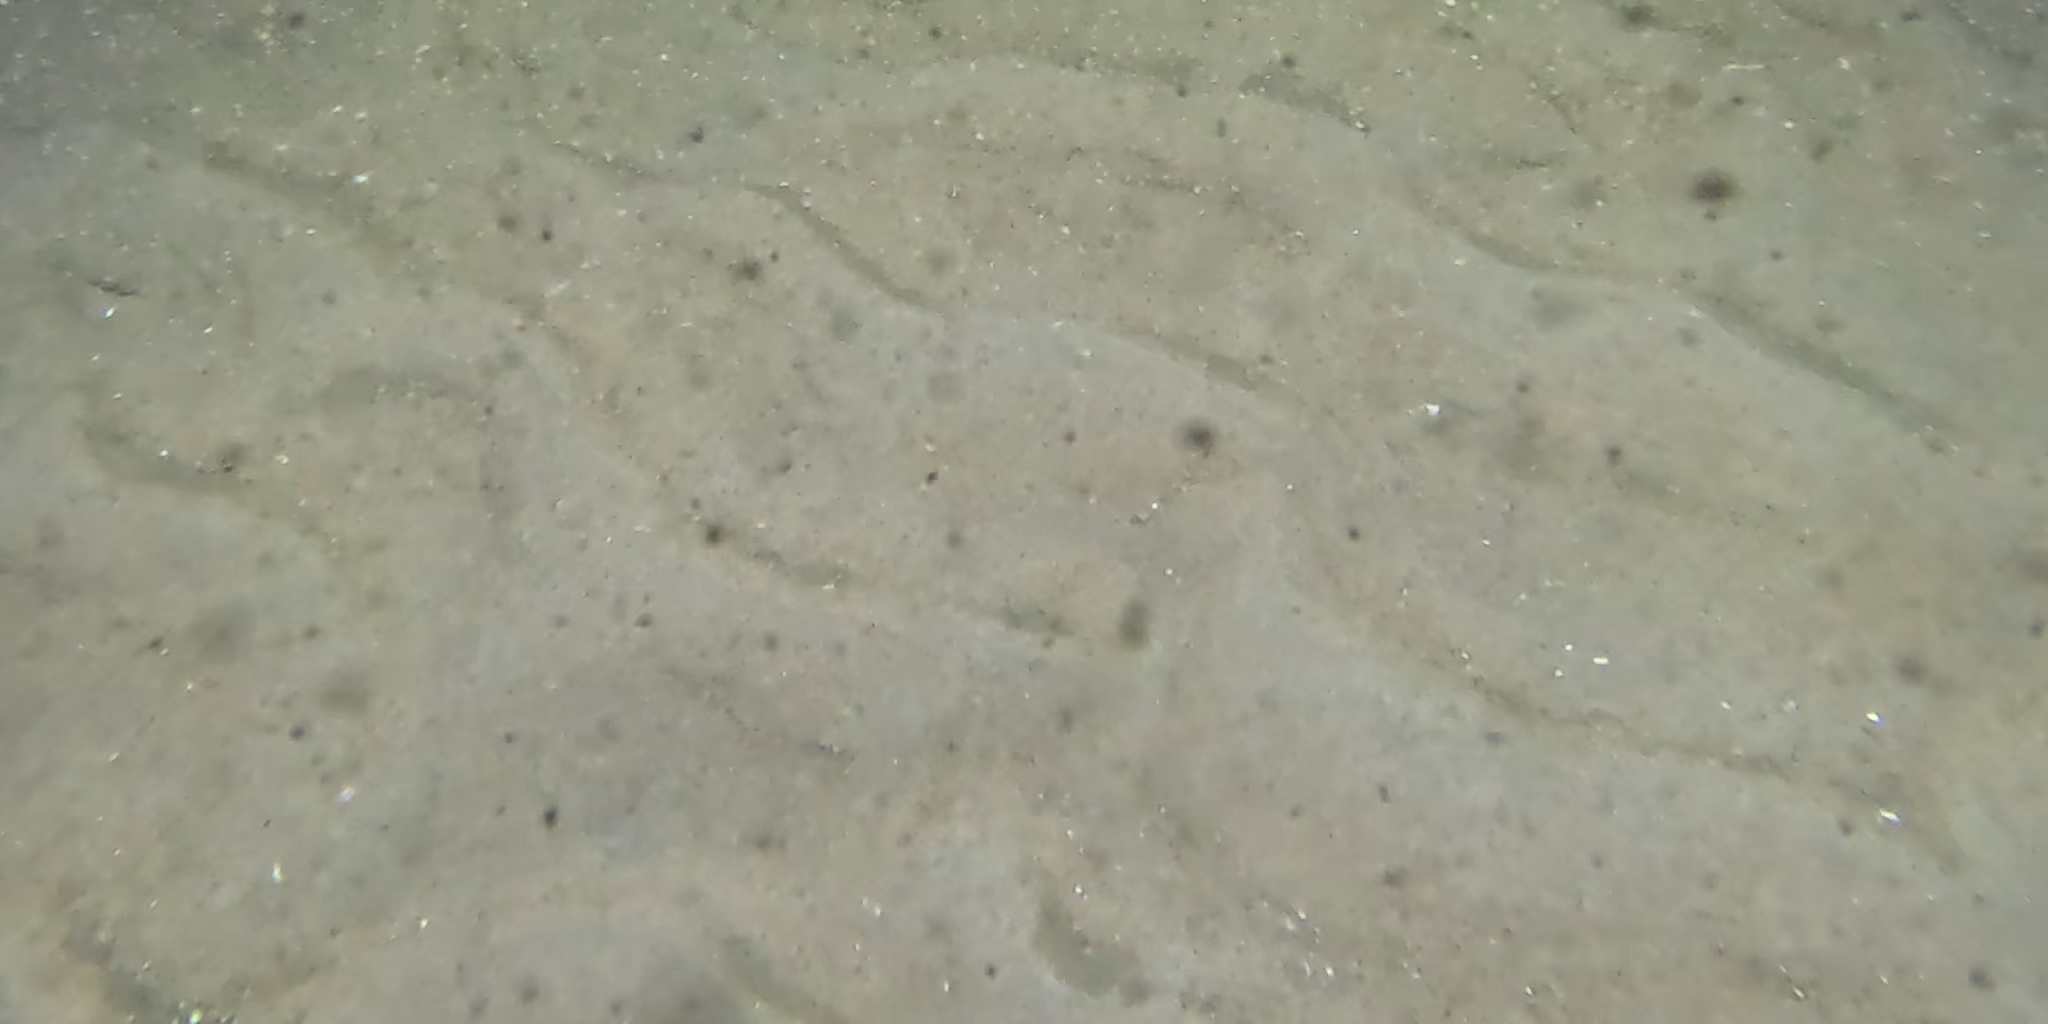
Seabed habitat: sand